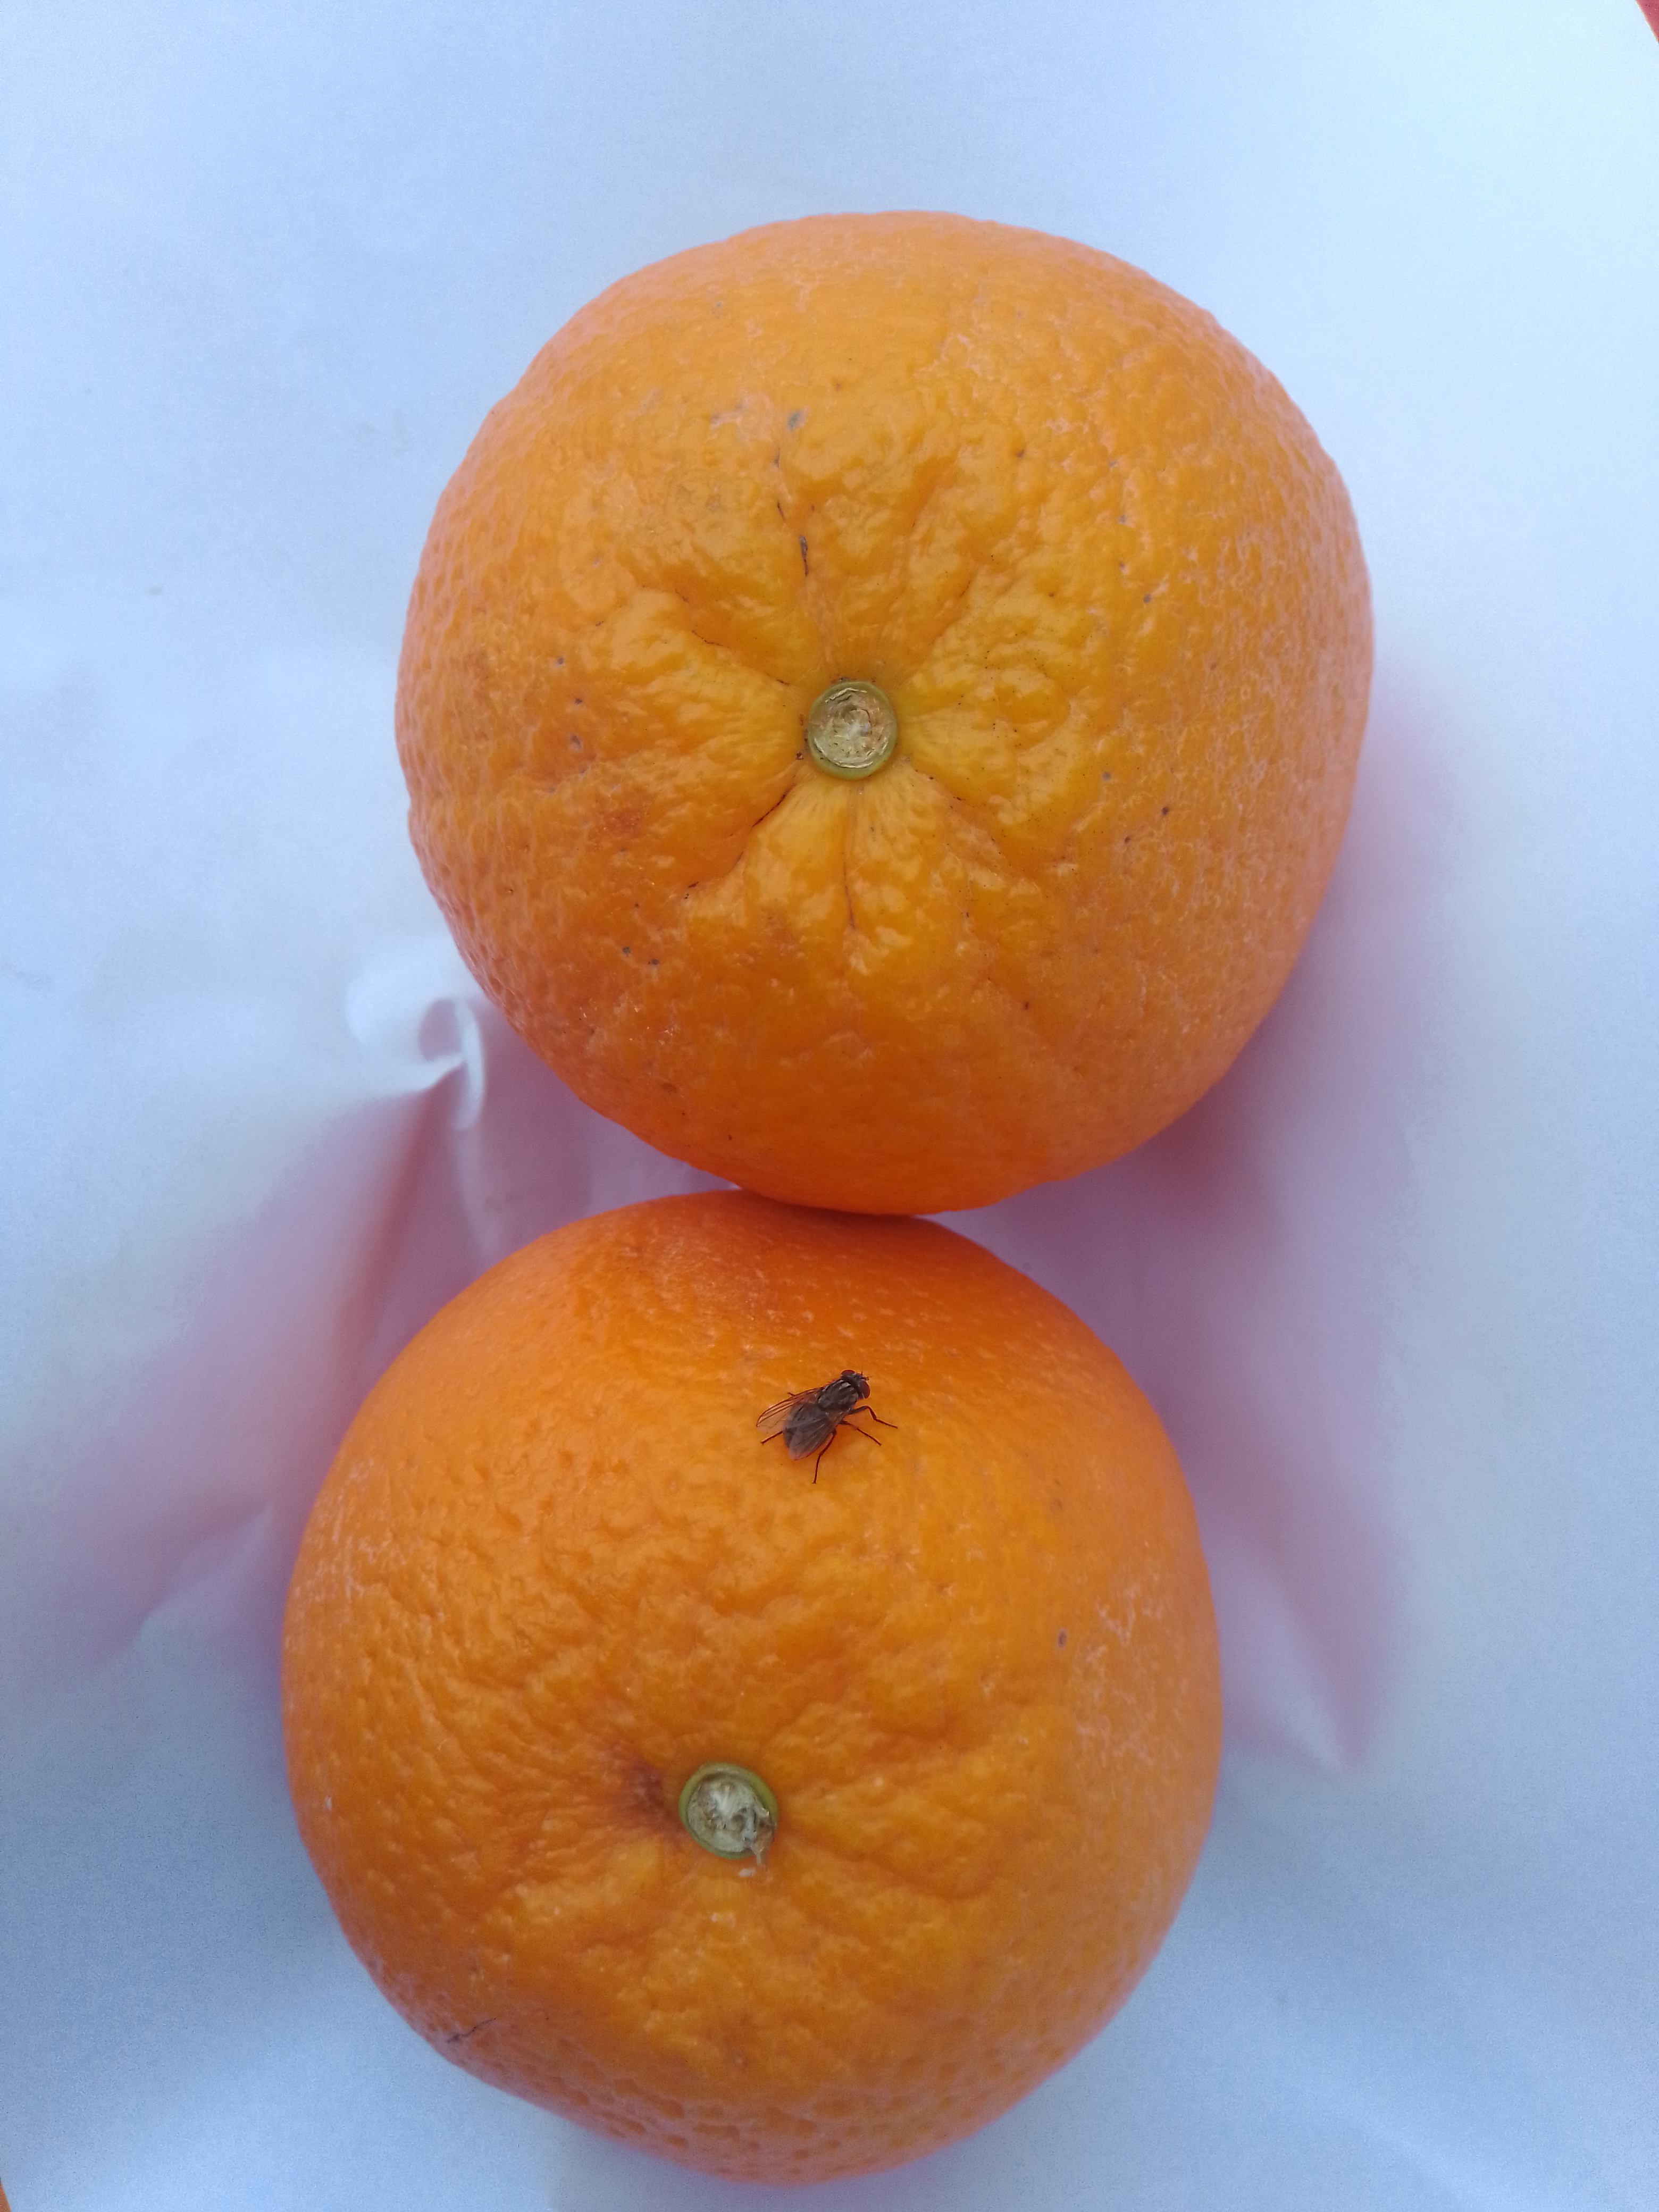
Fruit: orange
Condition: fresh